List of automobiles known for negative reception

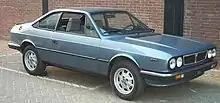
Lancia Beta

While the Lancia Beta was widely praised upon its launch by the motoring press and general public, it soon gained a reputation for being extremely rust-prone, especially with the early models. At the time, it was widely rumored that this was due to the vehicles being constructed with Soviet steel, which was allegedly supplied to Lancia's parent company Fiat in exchange for building the main Lada factory. These claims were never verified, and it has been suggested that these issues were more likely the result of poor rustproofing techniques as well as the prolonged factory strikes that plagued Italy at the time. Regardless of the actual cause, these corrosion problems eventually became such an issue that large numbers of them had to be recalled. Along with the failure of the larger Gamma model, the negative publicity this generated permanently damaged Lancia's reputation and saw a decline in sales in the United Kingdom, its largest export market at the time, which was never reversed, and led to Lancia to withdraw from right-hand drive markets in 1994.